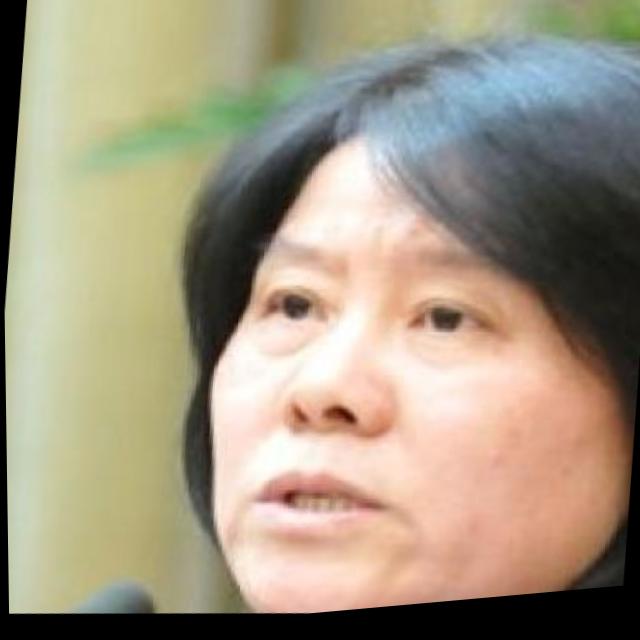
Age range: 45-64